Aladár Kovácsi

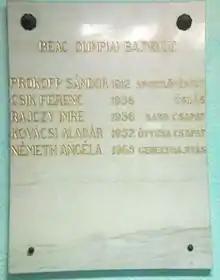
Commemorative plaque of the BEAC olympic champions in Budapest District XI, Bogdánfy Street No 10.

Kovácsi won a gold medal in the modern pentathlon at the 1952 Summer Olympics in Helsinki with the Hungarian team.